Answer in natural language. Consider the 3D positions of the objects in the scene and not just the 2D positions in the image. Is the centerpoint of  black color shelving unit at a higher height than brown trapezoid wooden chair? Choose between the following options: no or yes
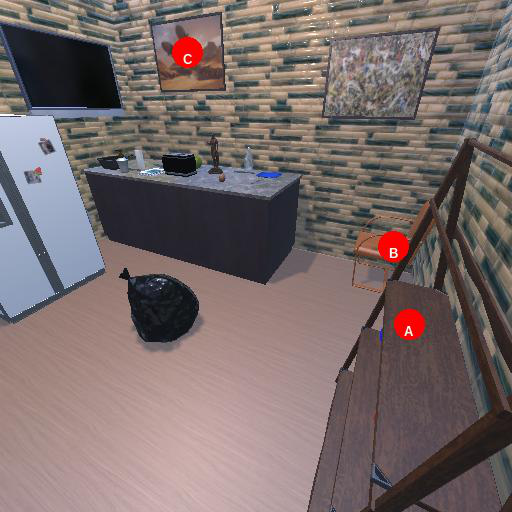
<answer>no</answer>